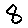
Label: 8